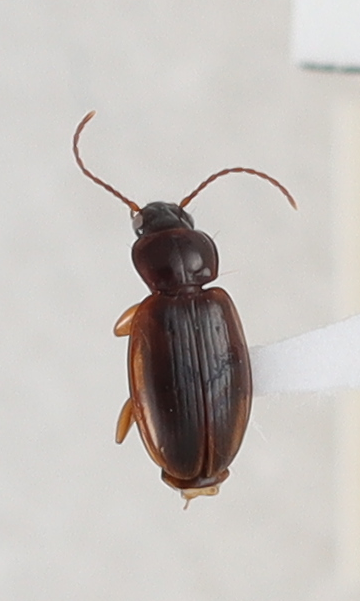
Scientific name: Trechus obtusus
Plot: 2
Trap: W
Collected: 20210908